Paradise Valley, Arizona

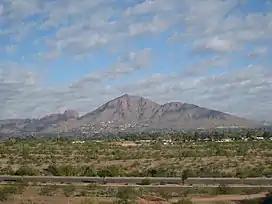
Camelback Mountain

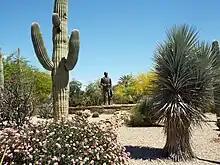
Barry Goldwater Memorial

Several historical sites are within the town, including the Harold C. Price, Sr. House, McCune Mansion/Hormel Mansion, and Barry Goldwater Memorial Park.